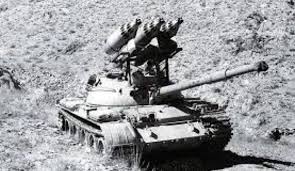
Label: BMP-1